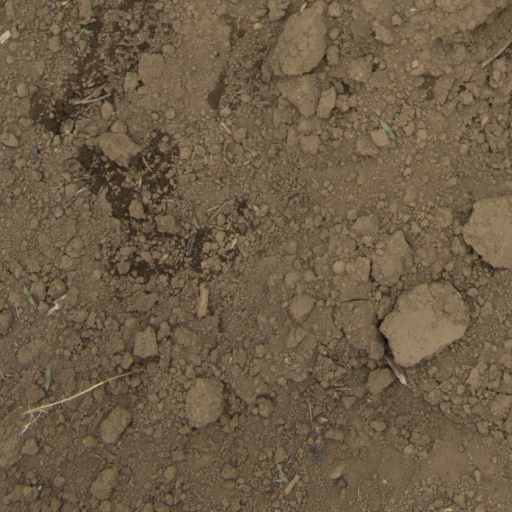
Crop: Jerusalem artichoke